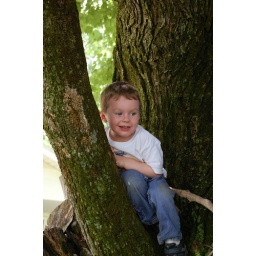
Four-year-old boy in a tree making faces at the camera